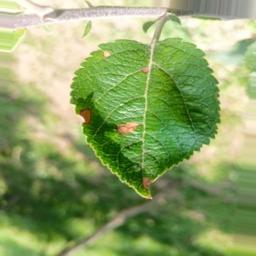
Label: Alternaria